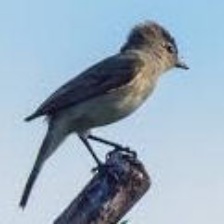
Species: NORTHERN BEARDLESS TYRANNULET
Scientific name: CAMPTOSTOMA IMBERBE